The 25th Ward: The Silver Case

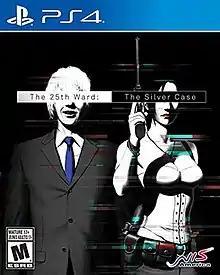
North American PlayStation 4 box art

is an adventure game developed by Grasshopper Manufacture. Acting as a sequel to the company's debut title "The Silver Case", it was first released for mobile devices in October 2005, remained in service through different providers until May 2011. The original version's gameplay focuses on solving puzzles using number inputs. The story, set seven years after "The Silver Case", follows a new group of characters in the 25th Ward district solving a series of murders.